1014

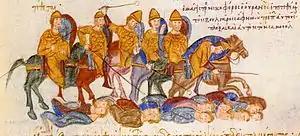
Basil II defeats the Bulgarians at Kleidon.

Year 1014 (MXIV) was a common year starting on Friday of the Julian calendar, the 1014th in topic the 1014th year of the Common Era (CE) and "Anno Domini" (AD) designations, the 14th year of the 2nd millennium, the 14th year of the 11th century, and the 5th year of the 1010s decade.